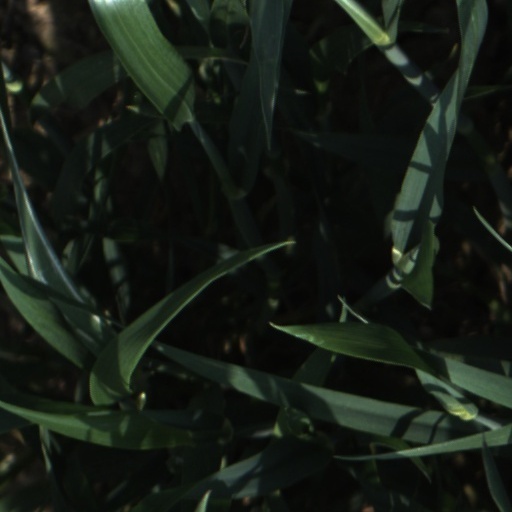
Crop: wheat